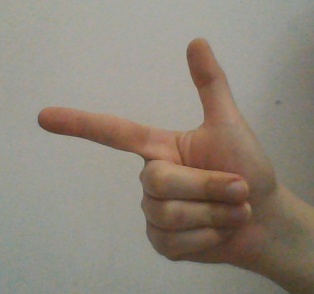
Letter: yaa